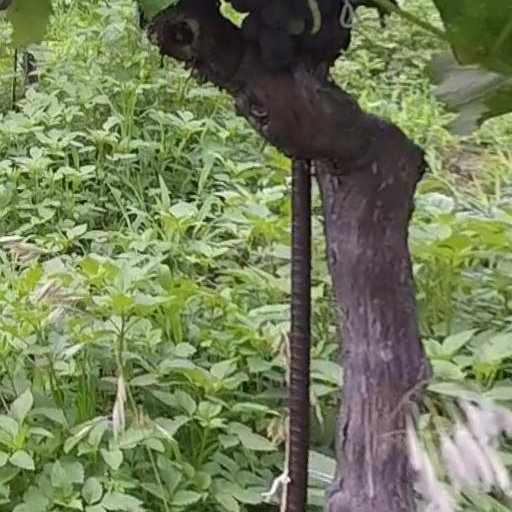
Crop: grape